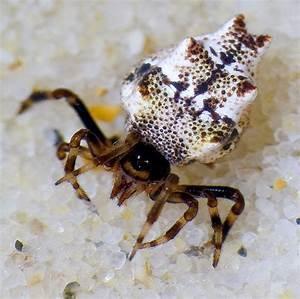
spider